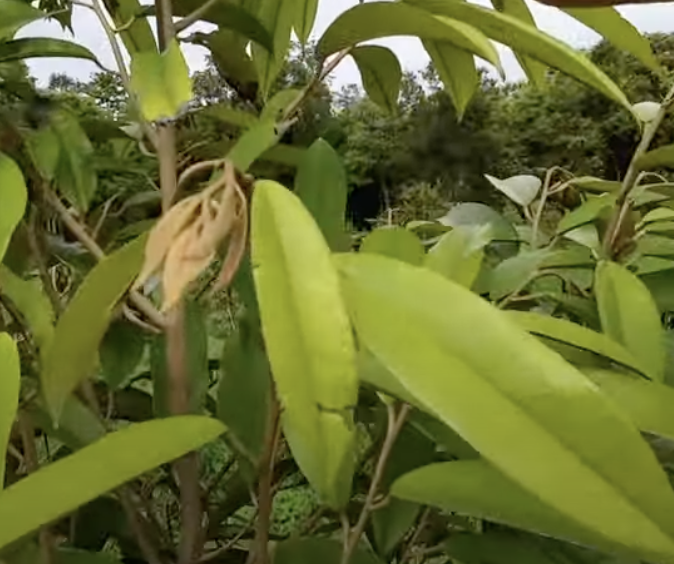
Label: yellow_leaf